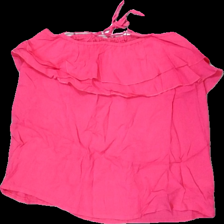
View: front
Type: Blazer
Category: Ladies
Brand: Not in the list
Brand text on label: Marc O Polo
Colors: Brown
Material: 79%Lyocel,21%Linen
Cut: Regular
Size: 36
Season: All
Price range: 50-100
Recommended usage: Reuse